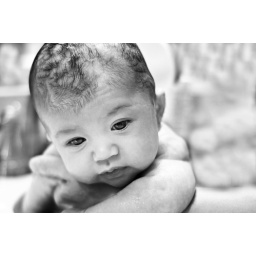
jackson was actually having a bath in the bathroom sink. he's still so tiny.